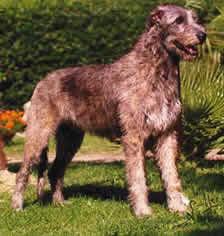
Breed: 224-n000039-Irish_wolfhound